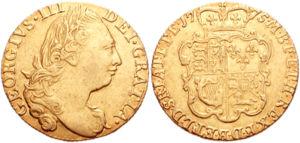
L’histoire du fantôme de Cock Lane est une affaire d’appartement hanté qui défraie la chronique londonienne en 1762 avant d’être reconnue comme une imposture.
La guinée est une pièce de monnaie et une unité de compte, d'abord anglaise puis britannique, en or frappée de 1663 à 1813, puis est simplement restée comme unité traditionnelle de compte valant 21 shillings, soit une livre et un shilling d'avant la décimalisation.